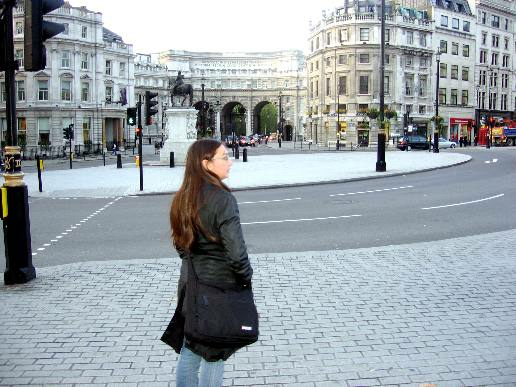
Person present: Yes